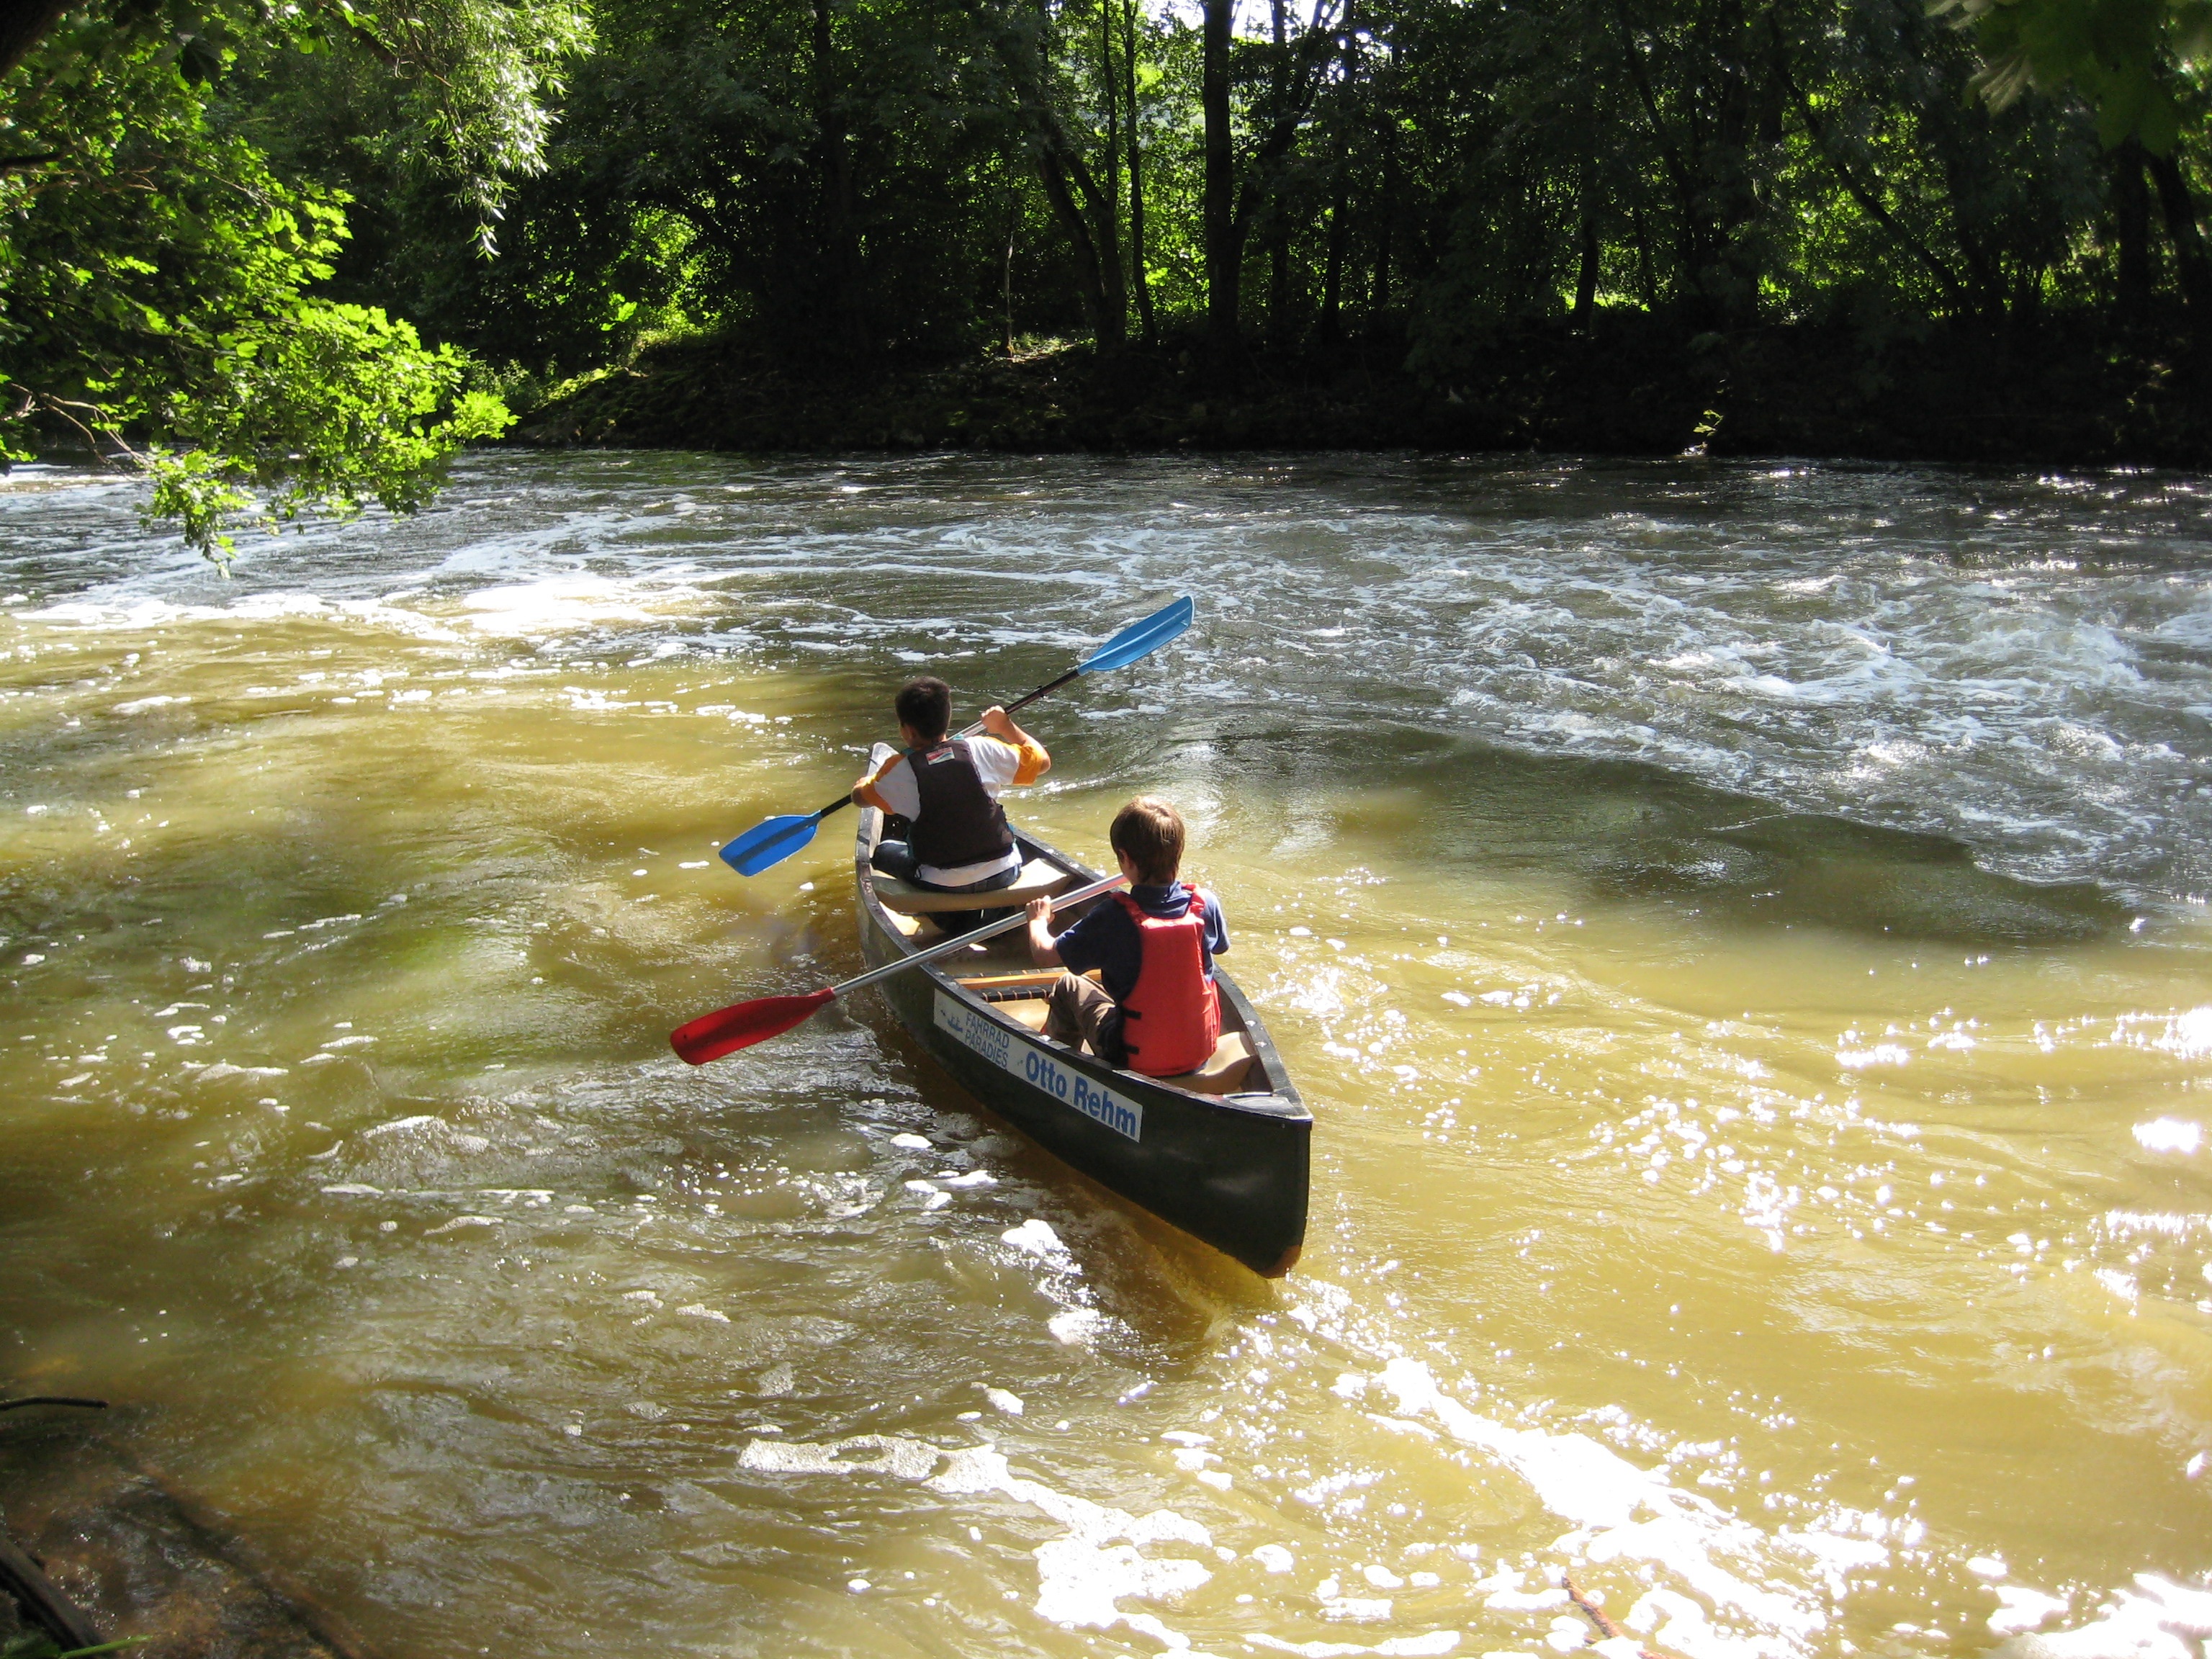
water, boat, river, canoe, paddle, vehicle, rapid, kayak, sports equipment, boating, kayaking, watercraft, raft, canoeing, watercraft rowing, whitewater kayaking